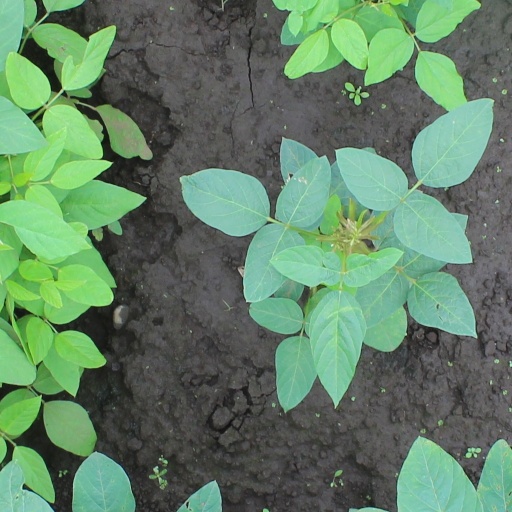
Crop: soybean